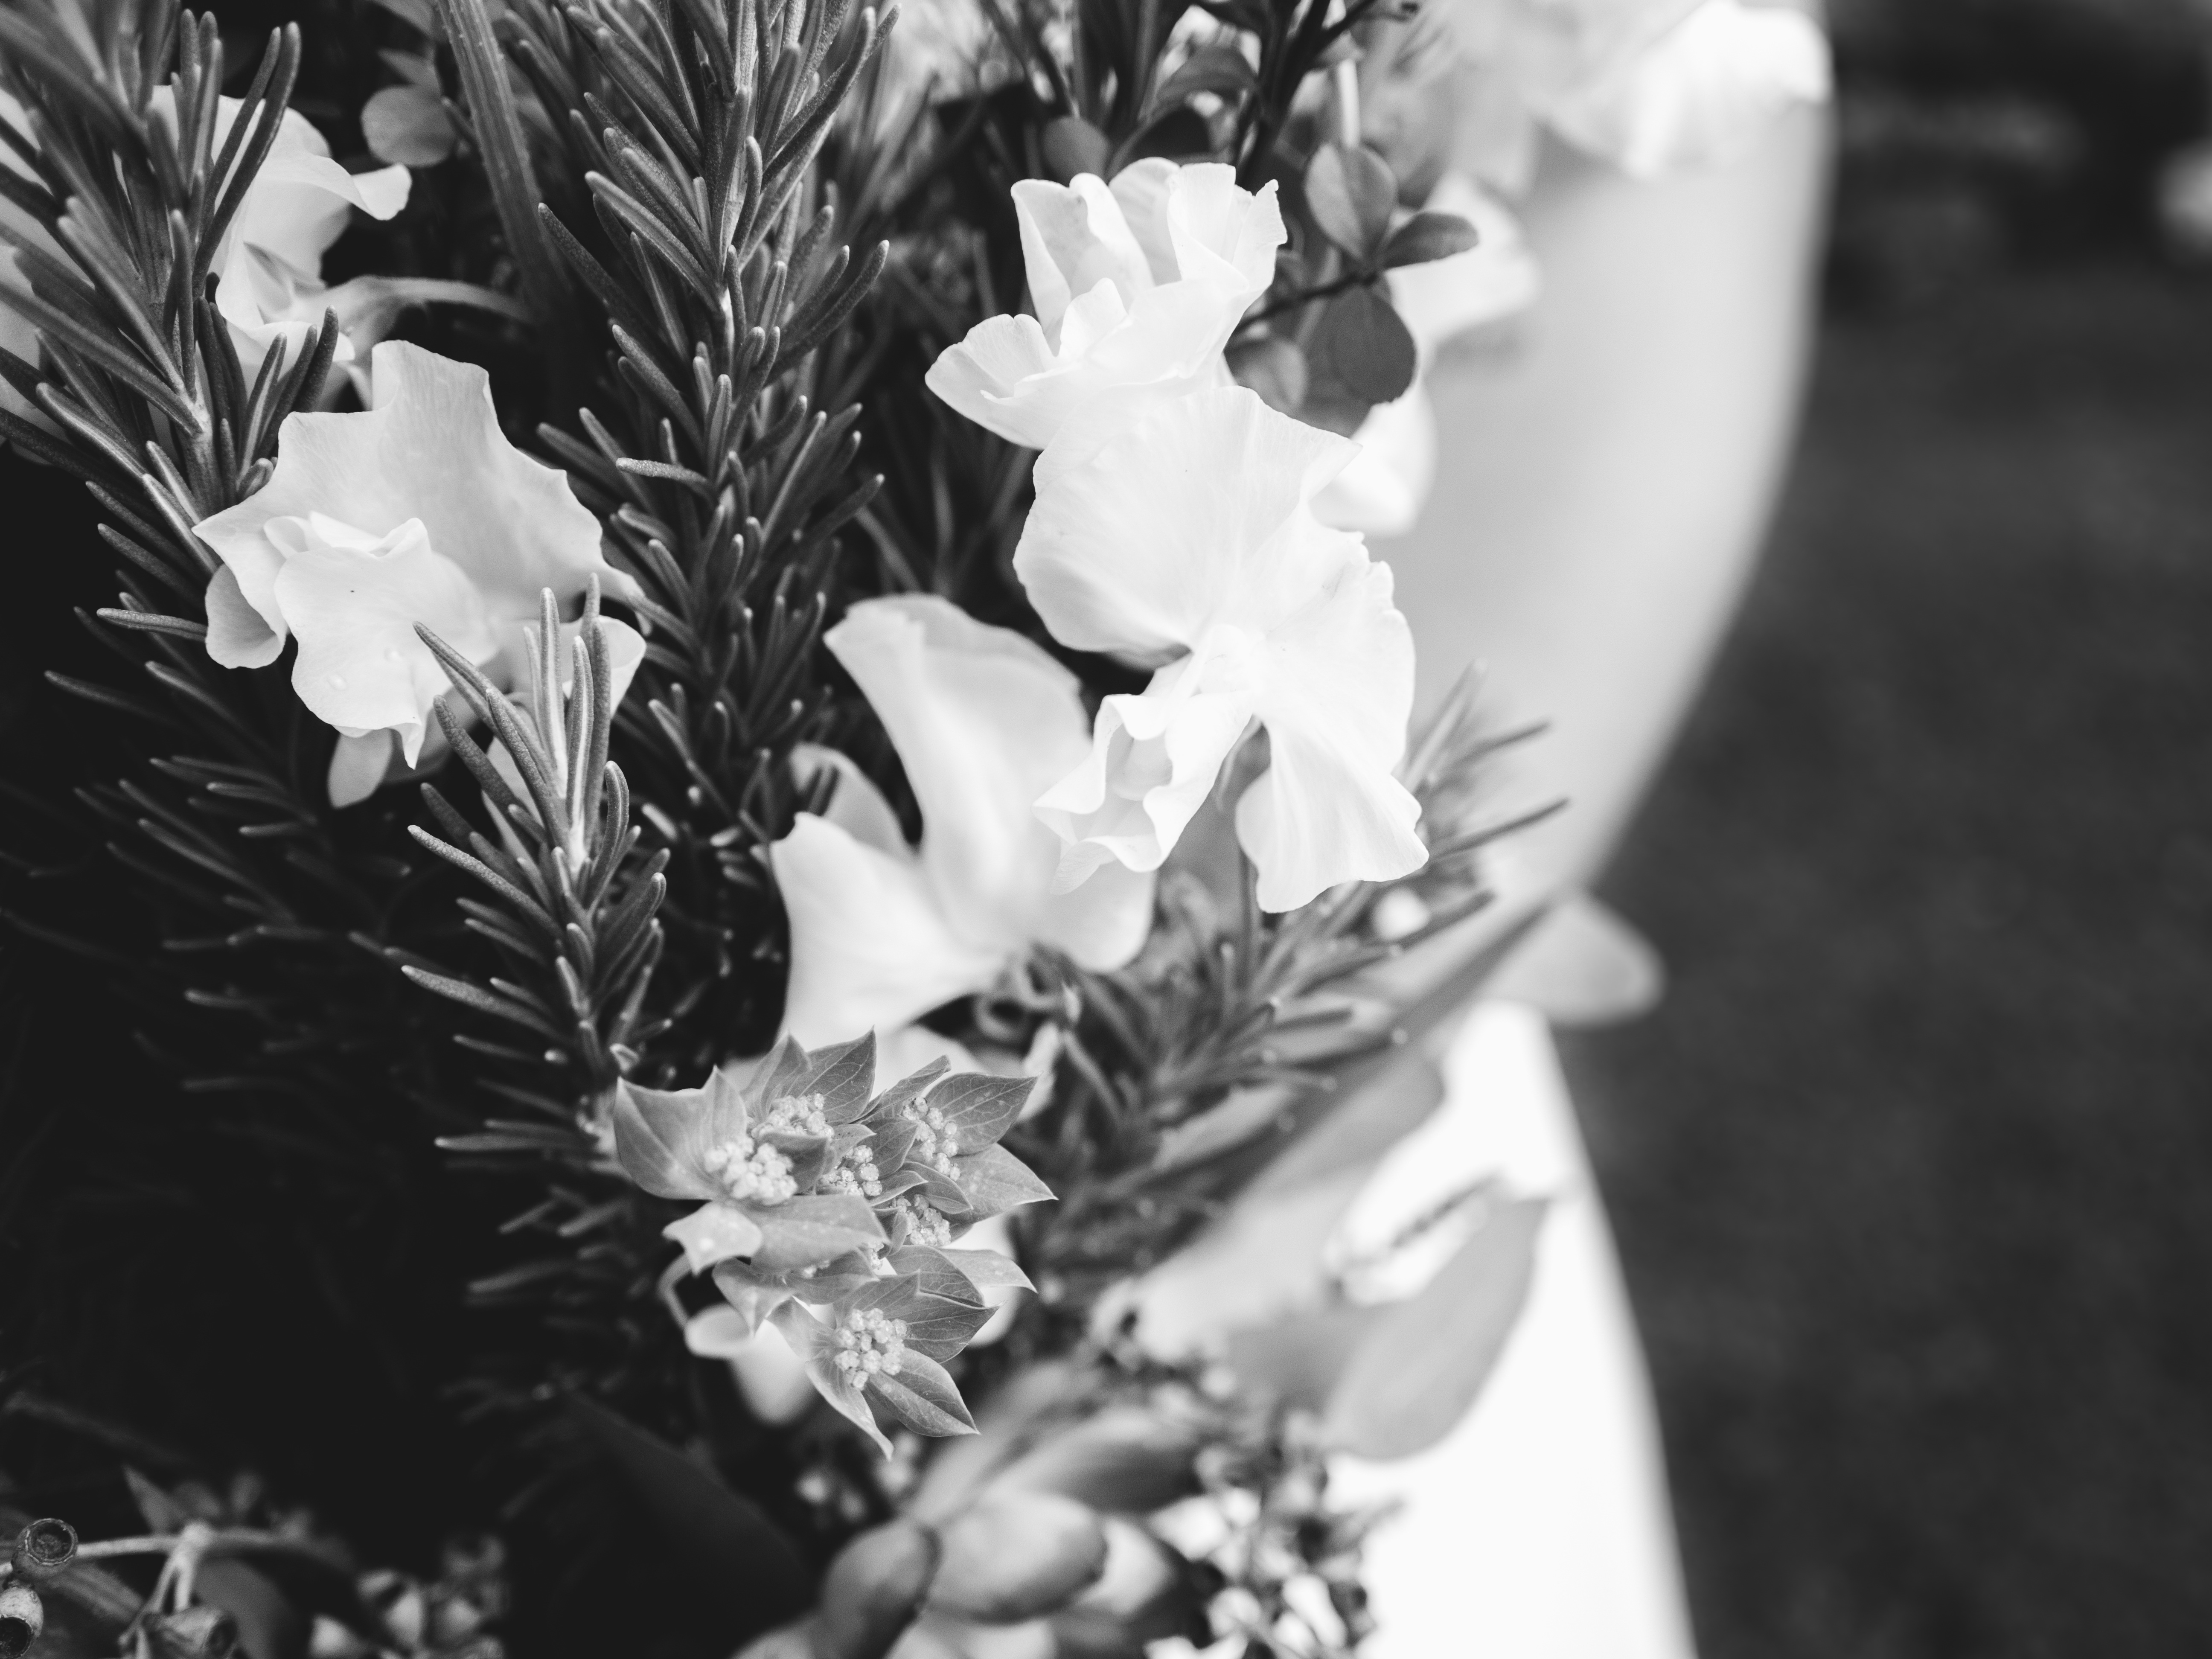
branch, blossom, black and white, plant, white, photography, flower, petal, spring, black, monochrome, flora, macro photography, monochrome photography